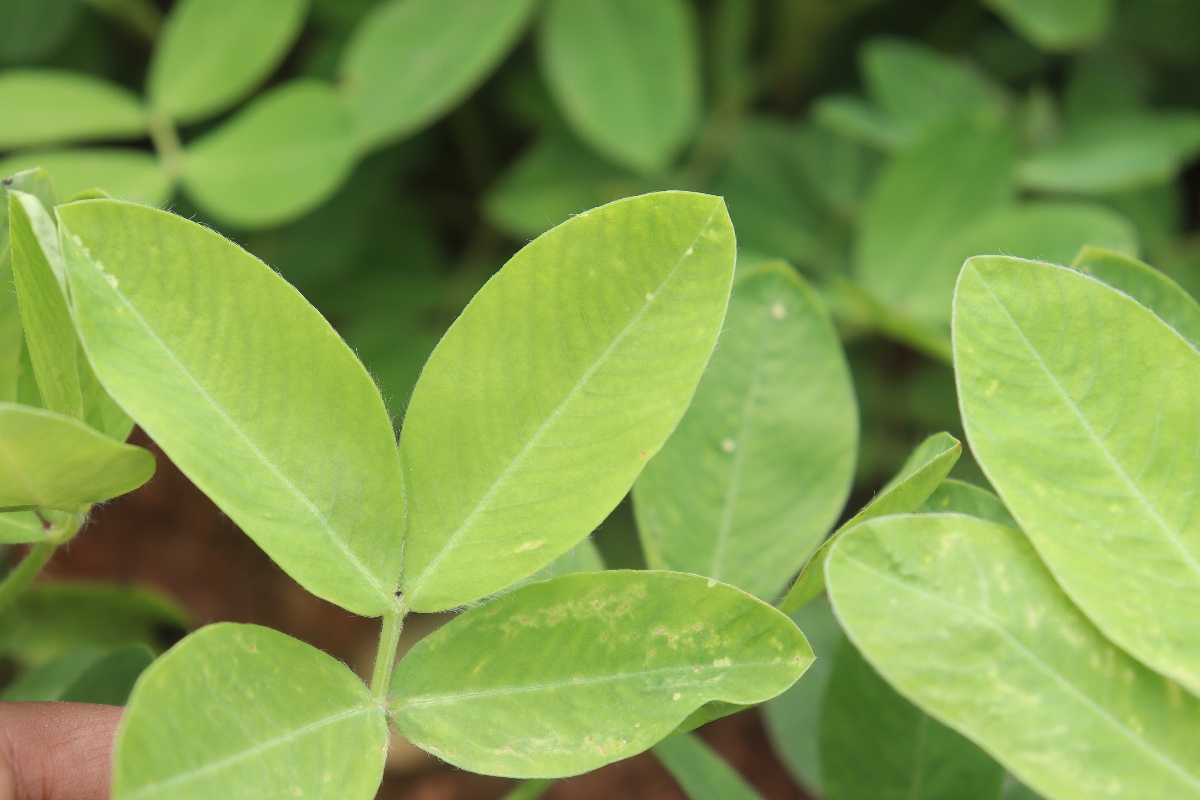
Label: healthy leaf